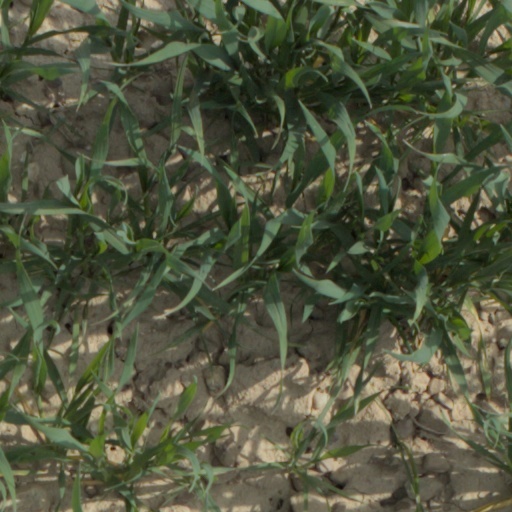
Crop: wheat